Rudolf Reimann

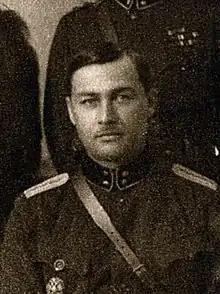
Rudolf Reimann in 1920

Rudolf Johannes Reimann (18 January 1884 Tartu – 16 September 1946 Tallinn) was an Estonian military Major General. He is considered to be the founder of Estonia's military logistics.